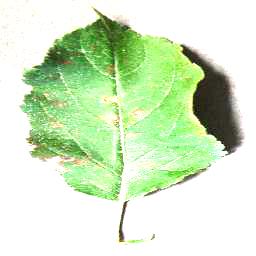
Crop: apple
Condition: cedar_rust